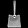
Label: Bag